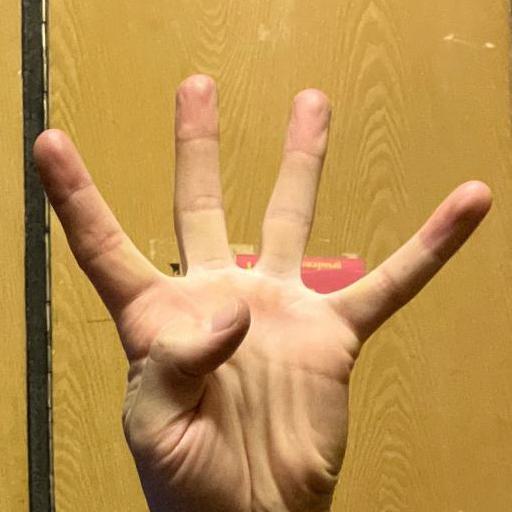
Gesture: four